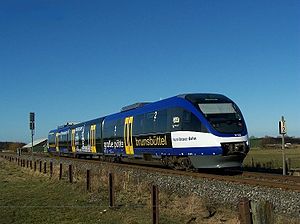
Nord-Ostsee-Bahn
Nord-Ostsee-Bahn
Nord-Ostsee-Bahn driver jernbanetrafik i Danmark på strækningen Tønder-Nibøl-Hamborg. Tidligere kørte Nord Ostsee-Bahn også på strækningen Padborg-Flensborg. Baneselskabet blev etableret i 2000 og har hovedkontor i Kiel i Slesvig-Holsten.